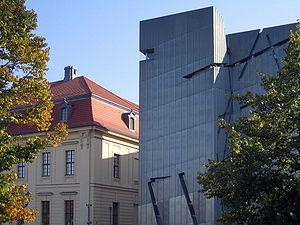
Le musée juif. Vue du musée depuis la rue. Galego: Museo Xudeu de Berlín. 日本語: 新しいユダヤ博物館の建物と18世紀に建てられた旧歴史博物館の建物. ユダヤ博物館の外観.
Berlin /bɛʁ.lɛ̃/ est la capitale et la plus grande ville d'Allemagne. Institutionnellement, c’est une ville-État nommée Land de Berlin.
Le Musée juif de Berlin est l'un des musées les plus grands d’Europe. Créé par l'architecte américain d'origine polonaise Daniel Libeskind, il a été inauguré en 2001. Situé dans le quartier de Kreuzberg à Berlin, il est constitué de deux bâtiments abritant une exposition permanente et de nombreuses expositions temporaires retraçant deux millénaires d’histoire des Juifs en Allemagne.